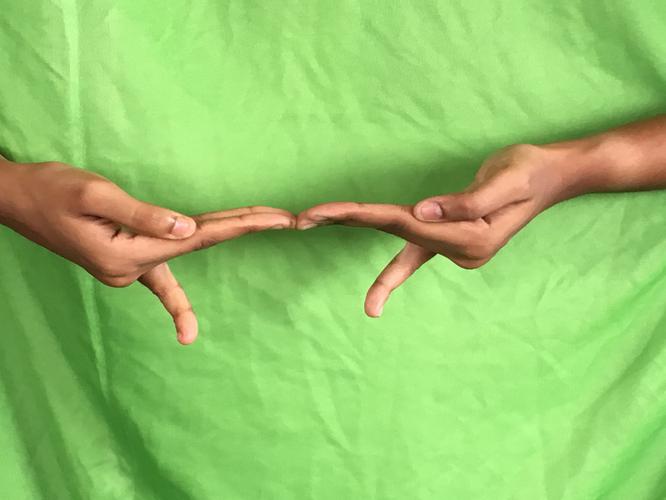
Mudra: Khatva
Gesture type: double_hand